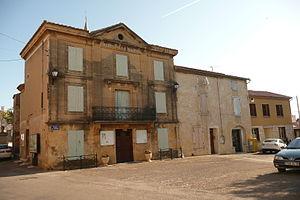
Hôtel de la mairie à Lirac.
Lirac est une commune française située dans le département du Gard, en région Occitanie.